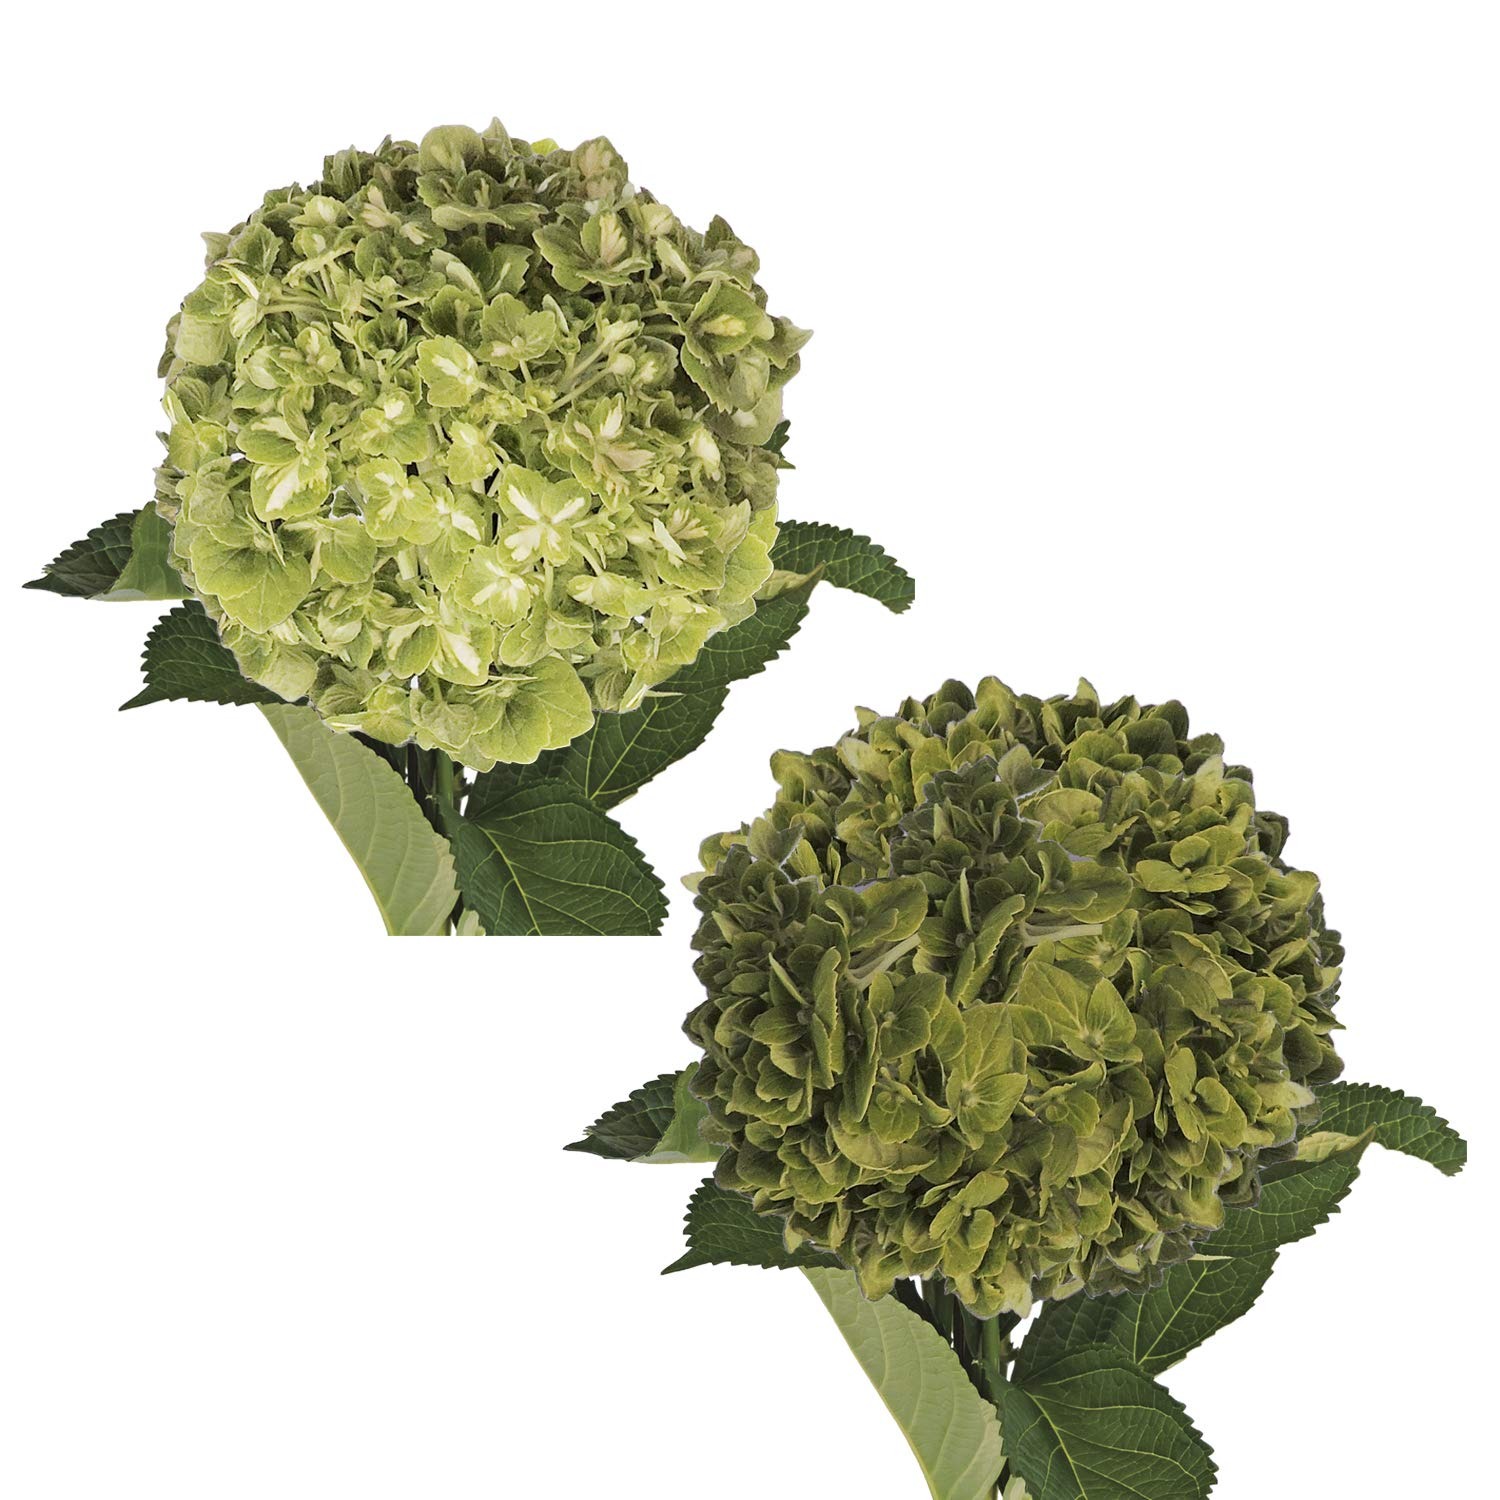
Item Name: Bloomingmore | Fresh Cut Flowers | Emerald Hydrangeas Assorted | 12 stems - 20 in | Home, Office, Wedding Decor, DIY, Party Event, Housewarming, Teacher and Engagement
Bullet Point 1: BLOOM SELECTIONS: 12 Hydrangea Stems
Bullet Point 2: STEM LENGTH: Approximatly 60 cm / 24 Inches
Bullet Point 3: BLOOM SIZE: 16 / 6.1 inches
Bullet Point 4: CARE AND HANDLING - Before your flowers ship, they are prepared with proper hydration methods. To ensure your flowers thrive, simply follow these care steps upon arrival: remove your bouquet from its wrap and place them in a vase filled with fresh luke warm water.
Bullet Point 5: DELIVER AT YOUR CONVENIENCE: Place your orders any day, by 2 PM EST to receive your items in 6 days.
Bullet Point 6: SATISFACTION GUARANTEED: We stand behind the quality of our products. If you're not completely satisfied, contact us for a refund or replacement. Digital pictures required.
Product Description: Hydrangeas, also known as Hortensias or Grandmother's Flowers, are flowers with small and delicate petals. Our farm-direct hydrangeas add the perfect finishing touch to baby showers, summer events, and wedding decor. These dainty beauties are available in a wide variety of hues to add elegance and romance to any occasion. <br><br>✅ Note. Please allow for small discrepancies in the color hue due differences in monitor resolution and subtle climatic changes during growing season.<br><br>✅ The box will include care instructions to help make the flowers long lasting. Before your flowers ship, they are prepared with proper hydration methods. If your flowers appear sleepy and thirsty, it is normal.
Value: 12.0
Unit: Count

Price: 59.83